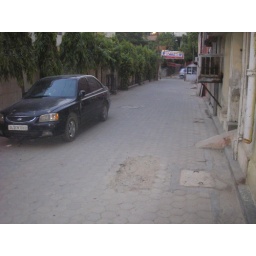
Our street in Model Town II as seen from the door of the apartment.